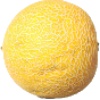
Label: Cantaloupe 1